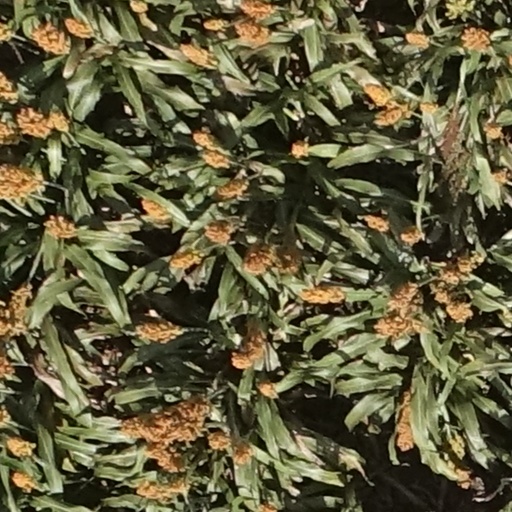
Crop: sorghum